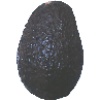
Label: Avocado ripe 1